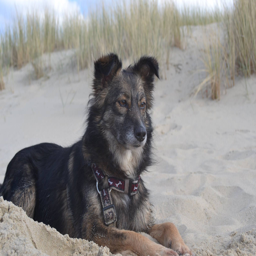
we have happy tails this year so far - support us to give more dogs a new life